Senegalese cuisine

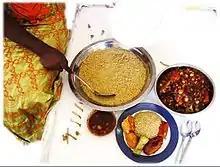
Couscous Senegalese "thièré" with chicken and sauce ("thièré"/"chere"—same word, spellings vary)

The cuisine of Senegal is a West African cuisine that derives from the nation's many ethnic groups, the largest being the Wolof, and is French-influenced. Islam, which first embraced the region in the 11th century, also plays a role in the cuisine. Senegal was a colony of France until 1960. From the time of its colonization, emigrants have brought Senegalese cuisine to many other regions.